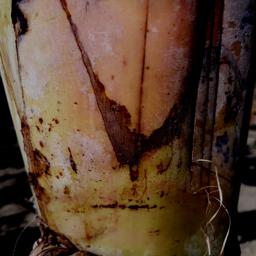
Label: PSEUDOSTEM WEEVIL